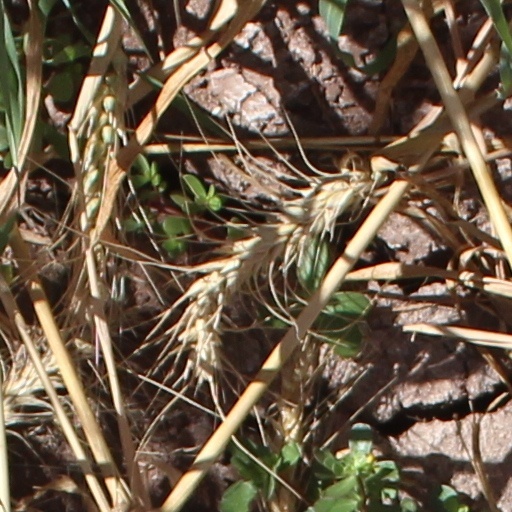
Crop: wheat